Fractured Follies

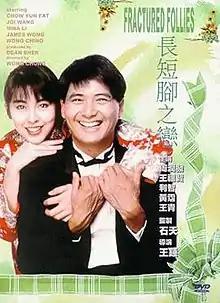
DVD cover

Fractured Follies is a 1988 Hong Kong romantic comedy film directed by Wong Chung, it stars Chow Yun-fat, Joey Wong, James Wong, Nina Li Chi, Wong Ching, Bonnie Law and Mengxia Zheng. The film ran in theaters from 7 July 1988 until 25 July 1988.